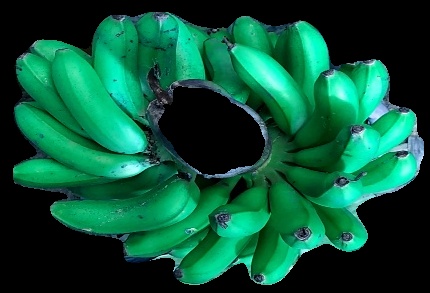
Variety: rasbale
Grade: grade1